North Atlantic air ferry route in World War II

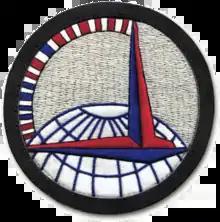
Air Transport Command emblem

The North Atlantic air ferry route was a series of Air Routes over the North Atlantic Ocean on which aircraft were ferried from the United States and Canada to Great Britain during World War II to support combat operations in the European Theatre of Operations (ETO).